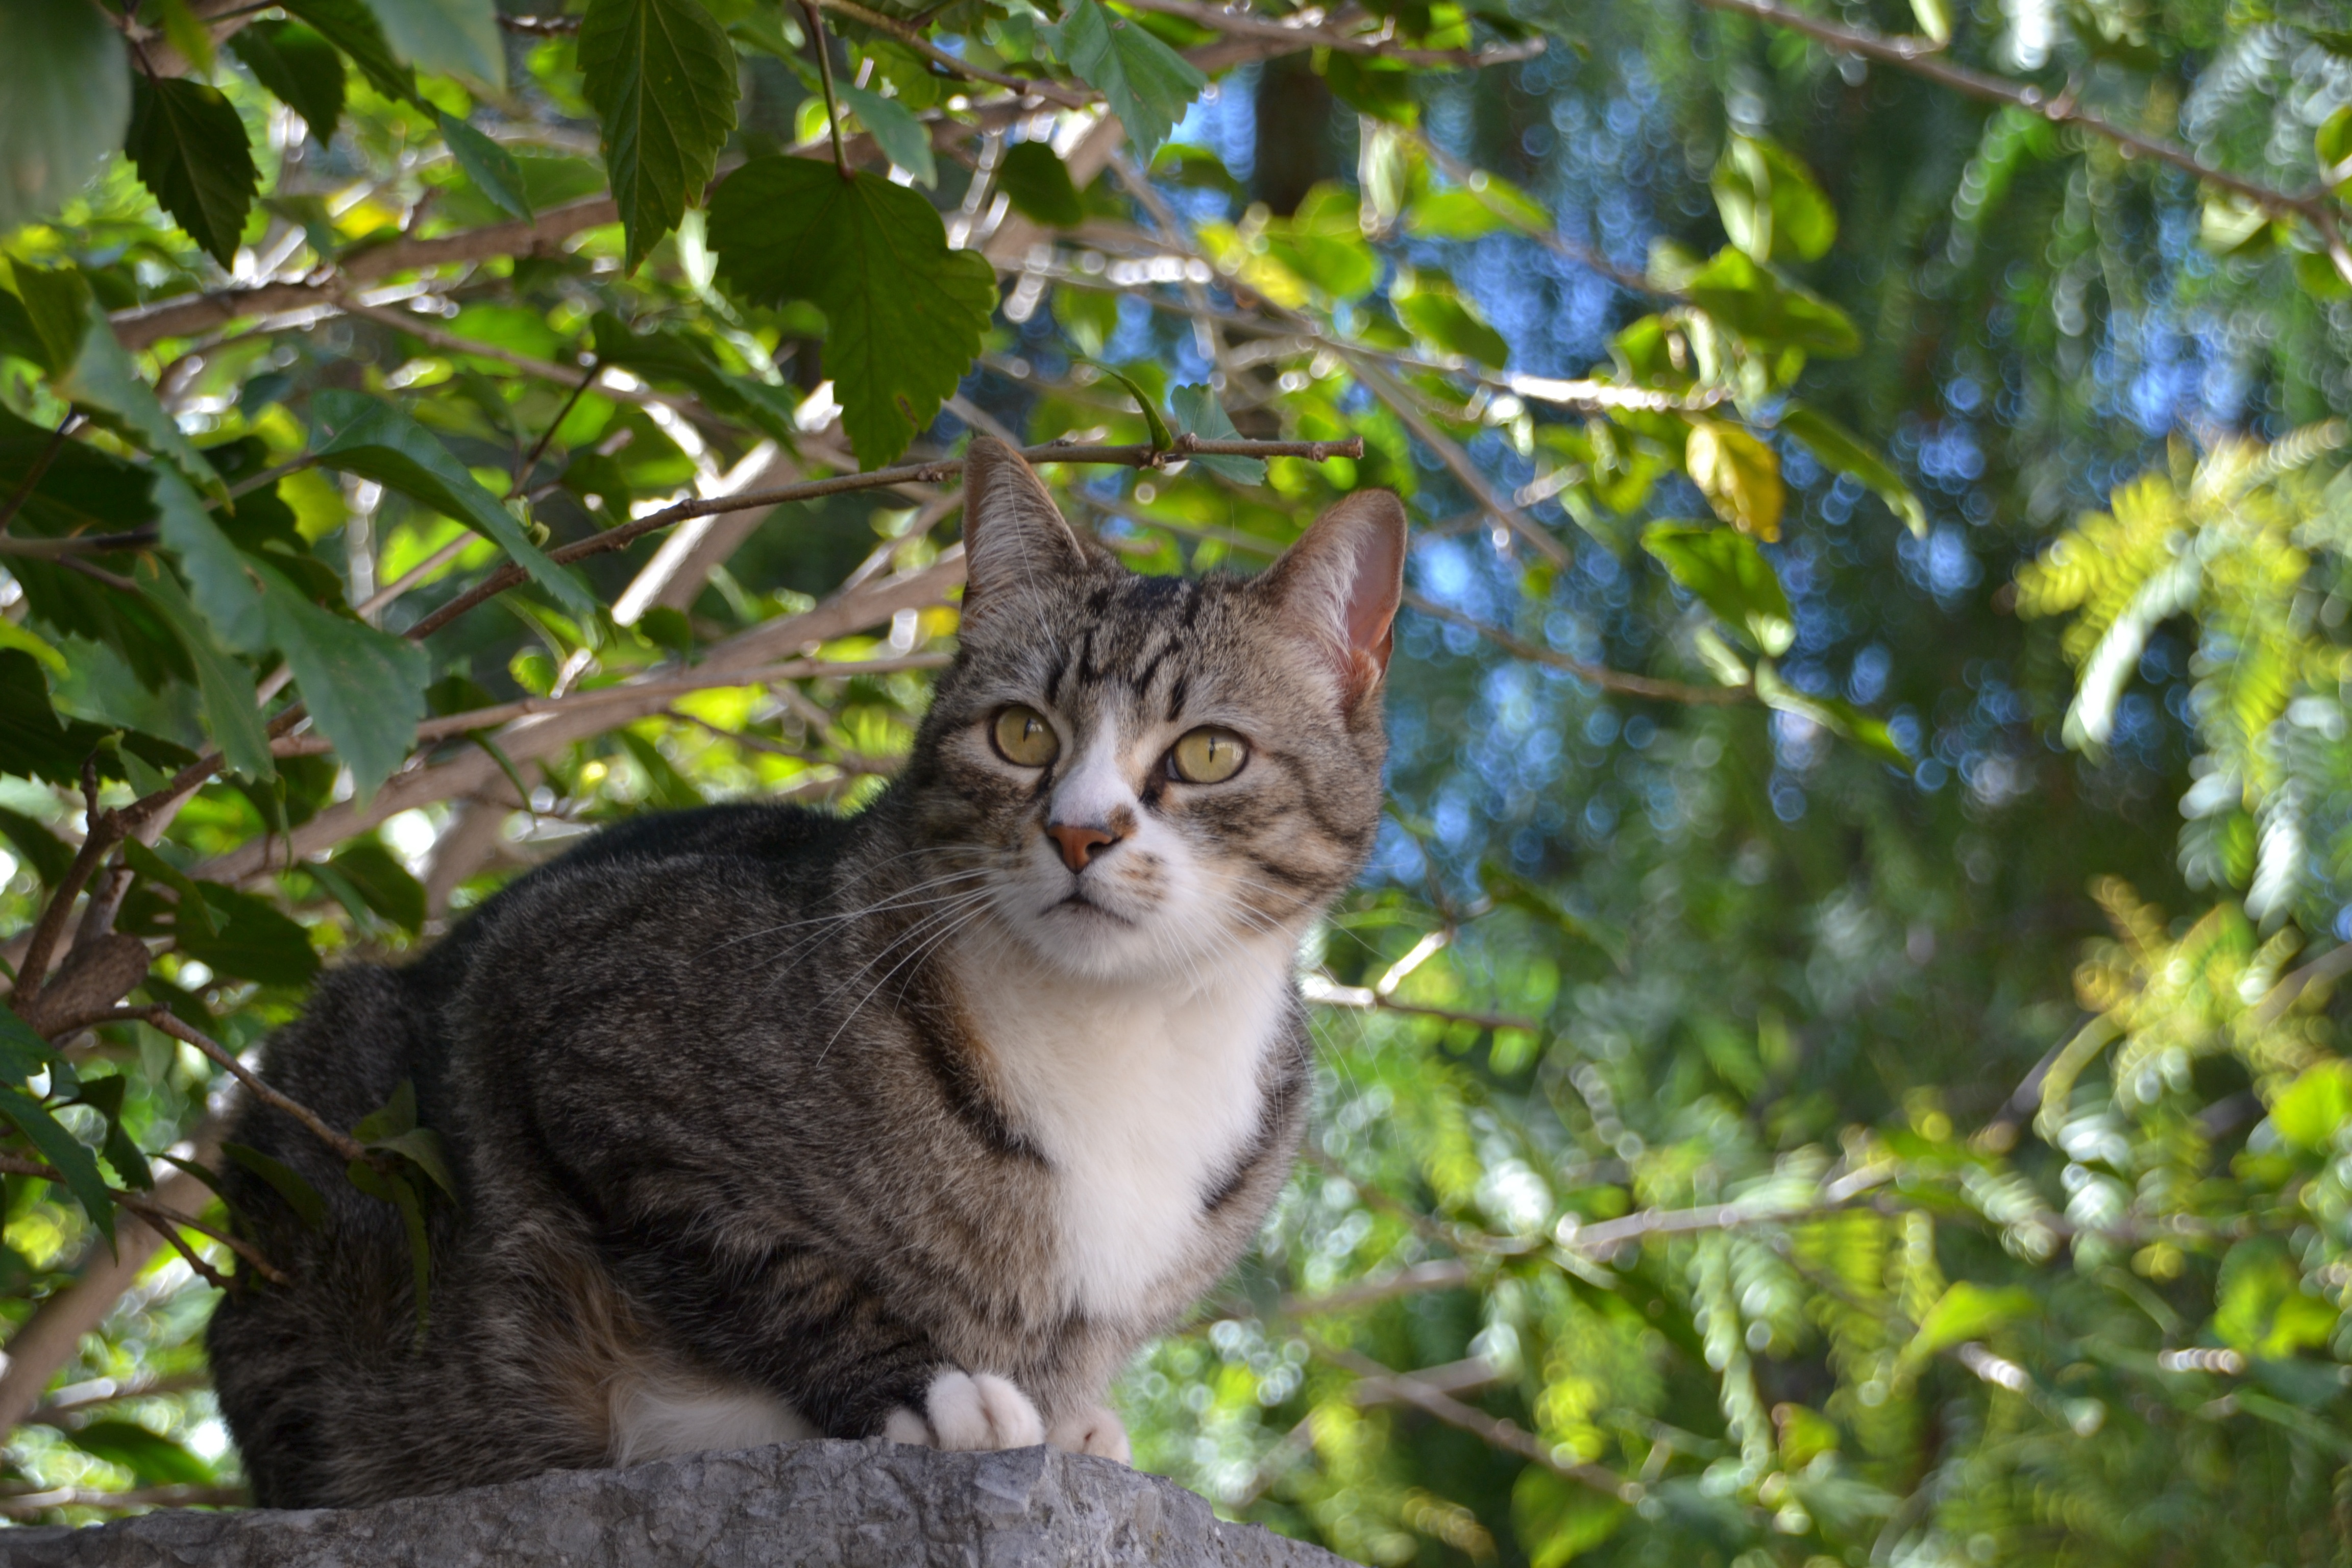
tree, flower, wildlife, kitten, cat, sitting, mammal, garden, close, fauna, whiskers, vertebrate, out, side, attention, domestic cat, wild cat, small to medium sized cats, cat like mammal, domestic short haired cat